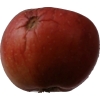
Label: Apple 17